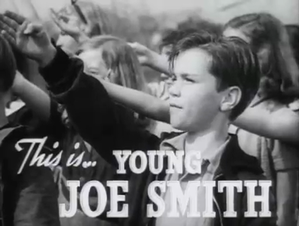
Un Américain pur sang est un film américain réalisé par Richard Thorpe, sorti en 1942.